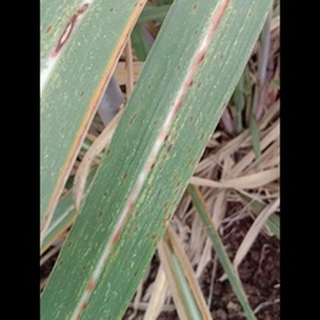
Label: sugarcane_rust